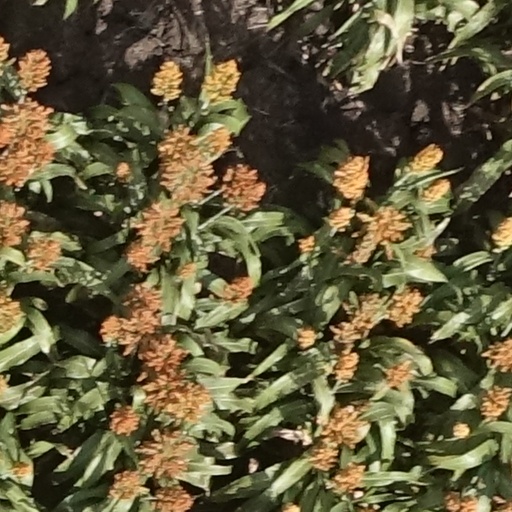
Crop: sorghum